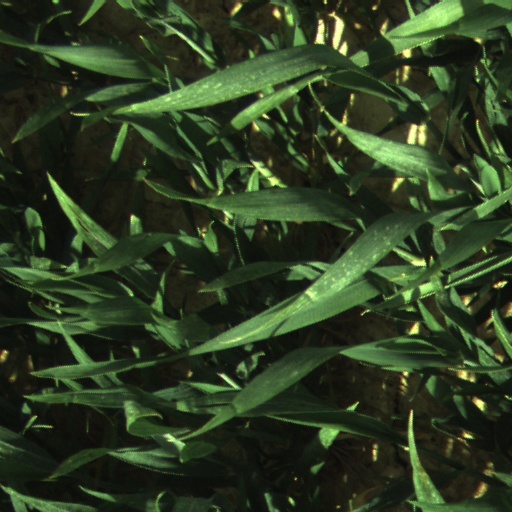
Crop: wheat